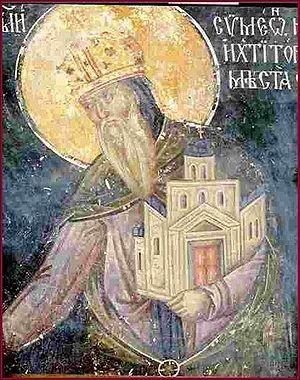
Stefan Nemanja, en français Étienne Némania, en serbe cyrillique Стефан Немања, était un souverain de la principauté médiévale serbe de Rascie à partir de 1166, fondateur de la dynastie des Nemanjić. Durant son règne, il unifia les principales principautés serbes et acquit une large autonomie.
La Serbie /sɛʁ.bi/, en forme longue la république de Serbie, en serbe : Srbija /sř̩.bi.ja/ et Republika Srbija, en serbe en écriture cyrillique : Сpбија et Република Сpбија, est un État des Balkans occidentaux et de l’Europe du Sud, parfois située en Europe centrale ; son régime politique est de type démocratie parlementaire monocamérale. La Serbie est frontalière de la Roumanie à l'est-nord-est, de la Bulgarie au sud-est, de la Macédoine du Nord au sud-sud-est, du Kosovo au sud, du Monténégro au sud-ouest, de la Bosnie-Herzégovine à l'ouest, de la Croatie au nord-ouest et de la Hongrie au nord-nord-ouest. Sa capitale est Belgrade.